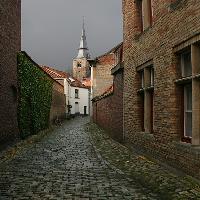
Weather: cloudy or overcast